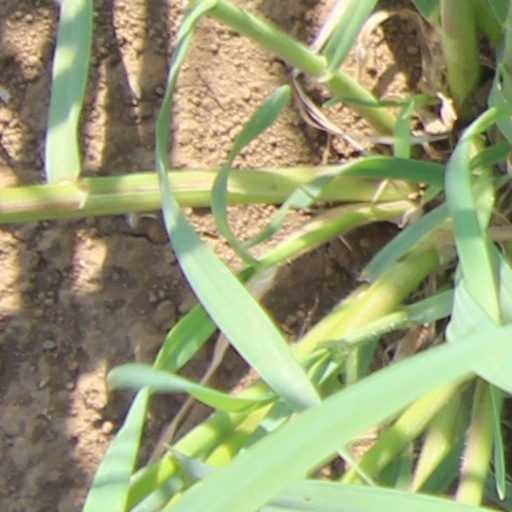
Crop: wheat